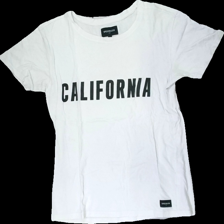
View: front
Type: T-shirt
Category: Men
Brand: Not in the list
Brand text on label: speechless
Colors: Black, White
Material: 100% cotton
Pattern: Logo print
Cut: Regular
Size: L
Season: All
Stains: Minor
Damage: crooked seams
Price range: 50-100
Recommended usage: Export